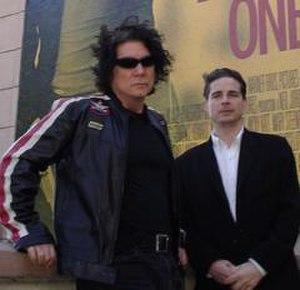
Roderick Taylor, parfois nommé Rod Taylor ou Roderick Falconer, est un poète, chanteur, scénariste, producteur de télévision et réalisateur américain. Il collabore fréquemment avec son fils Bruce A. Taylor, également scénariste et producteur de télévision.